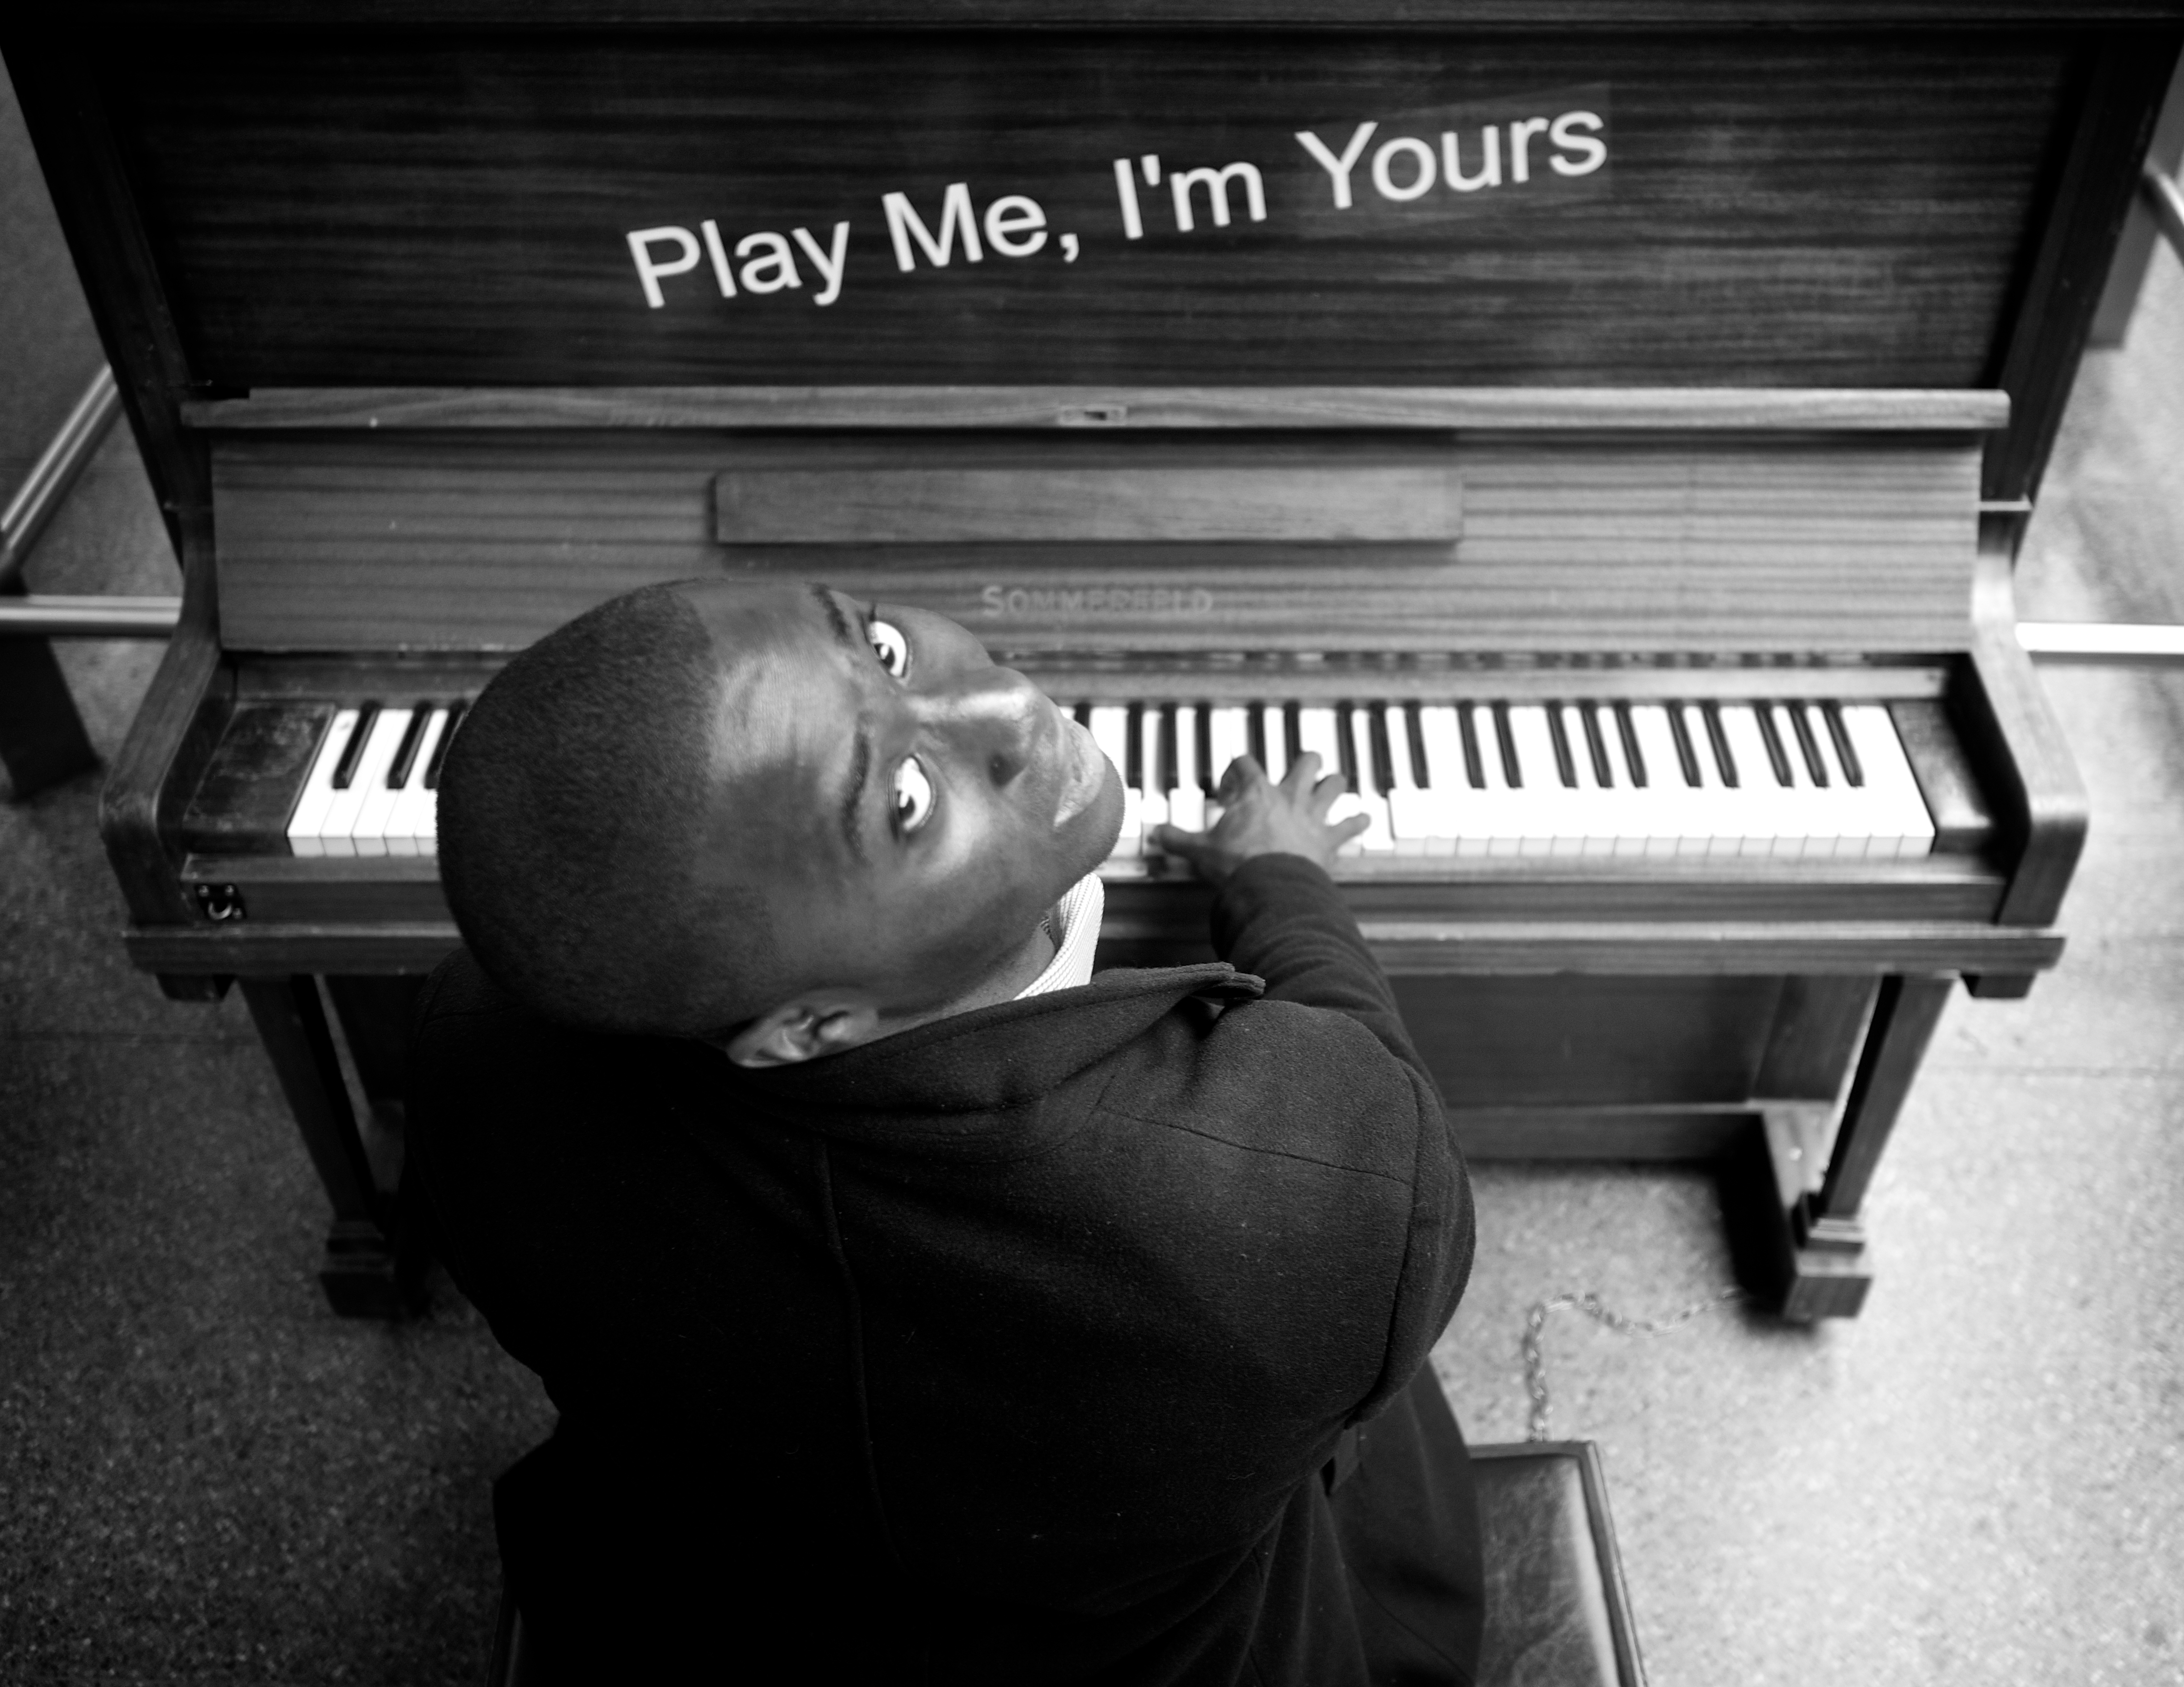
music, black and white, keyboard, technology, white, street, photography, ebook, piano, training, musician, black, monochrome, musical instrument, streetphotography, flickr, thomas, video, olympus, omd, fuji, leica, monochrom, leuthard, hcb, thomasleuthard, pianist, monochrome photography, string instrument, electronic device, musical keyboard, player piano